Dutch Clark

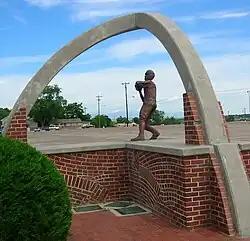
Entrance to Dutch Clark Stadium in Pueblo, Colorado, with Pikes Peak in the distant background.

Clark was the quarterback for the 1934 Detroit Lions team that compiled a 10–3 record and finished in second place in the NFL West behind the undefeated Chicago Bears. Clark led the NFL in 1934 with 1,146 yards of total offense and eight rushing touchdowns and ranked among the leaders with 73 points scored (second), 763 rushing yards (third), and 383 passing yards (fourth). At the end of the 1934 season, Clark was selected as the first-team All-Pro quarterback for the third time in three years playing in the NFL.